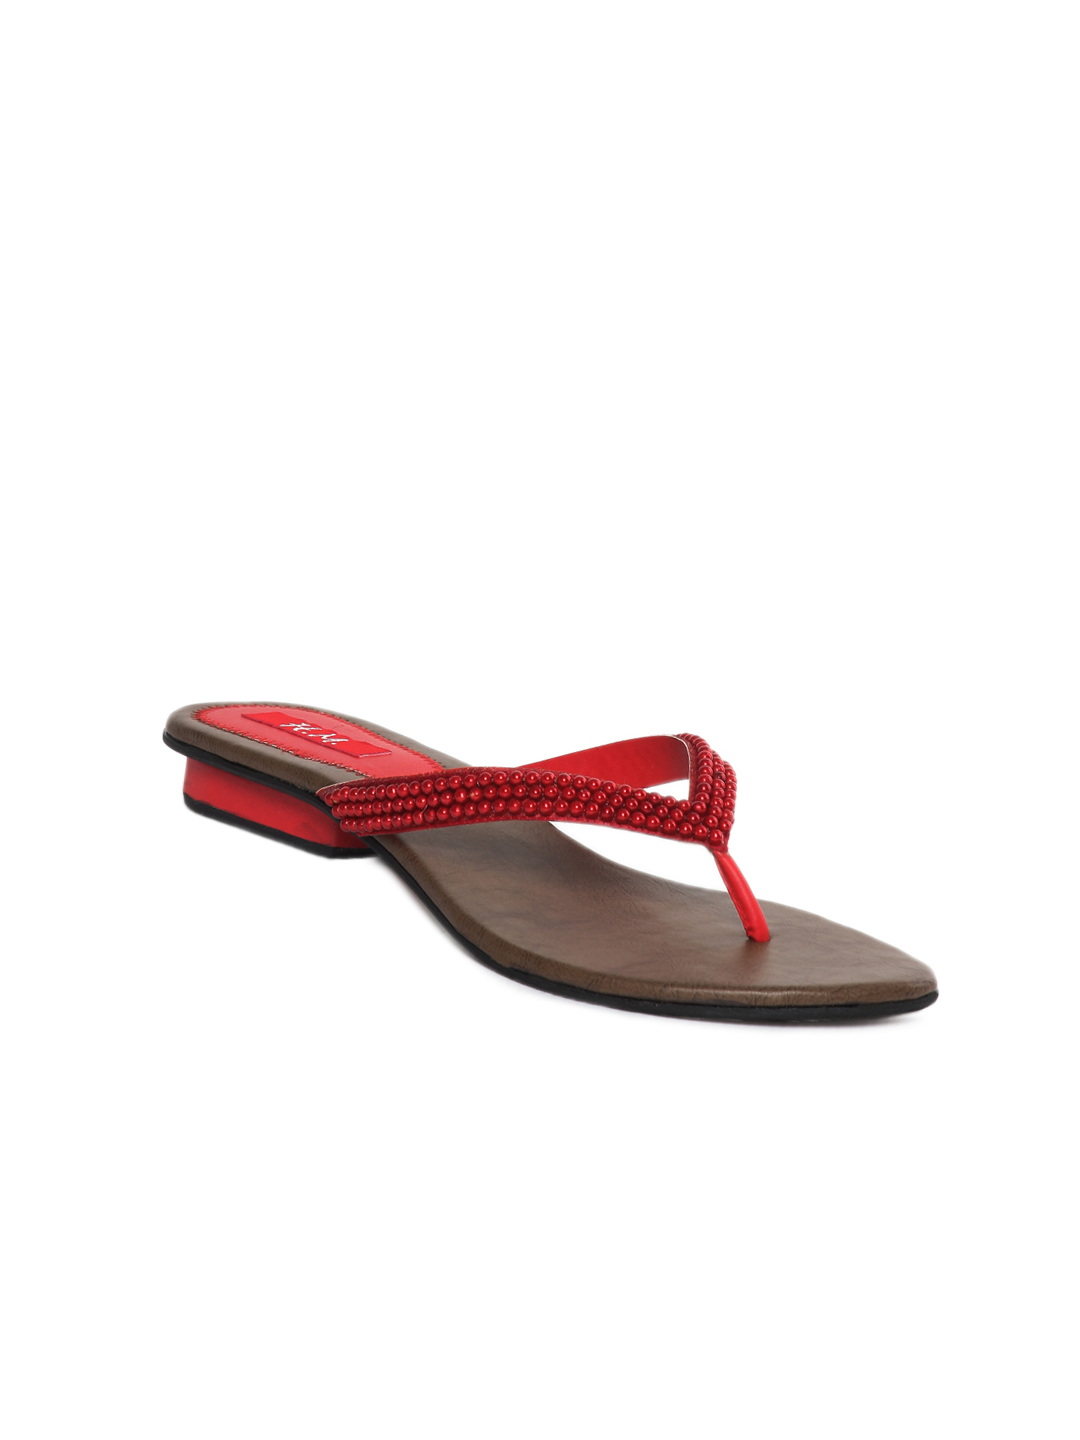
HM Women Red Flats
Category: Footwear / Shoes / Heels
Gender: Women
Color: Red
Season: Winter 2012
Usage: Casual